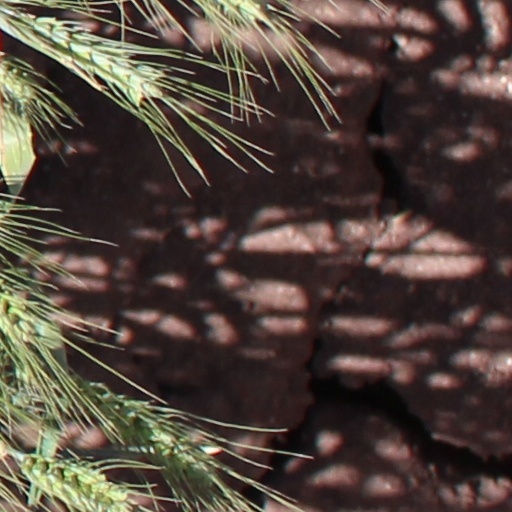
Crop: wheat